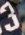
Number: 3